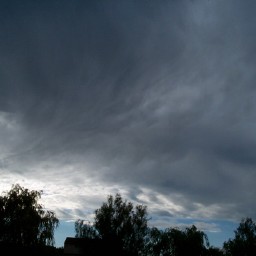
Cloud type: Nimbostratus (Ns)